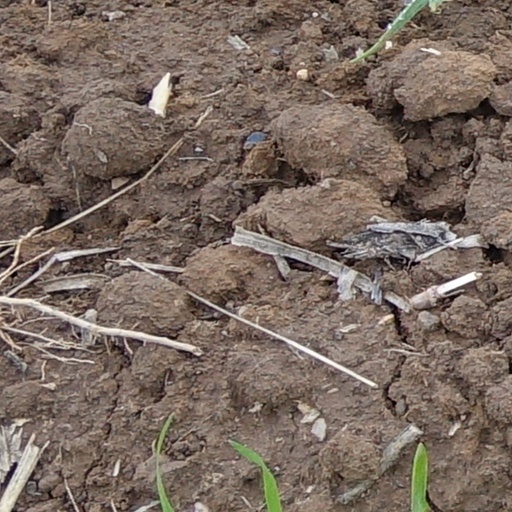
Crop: wheat